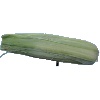
Label: Corn Husk 1